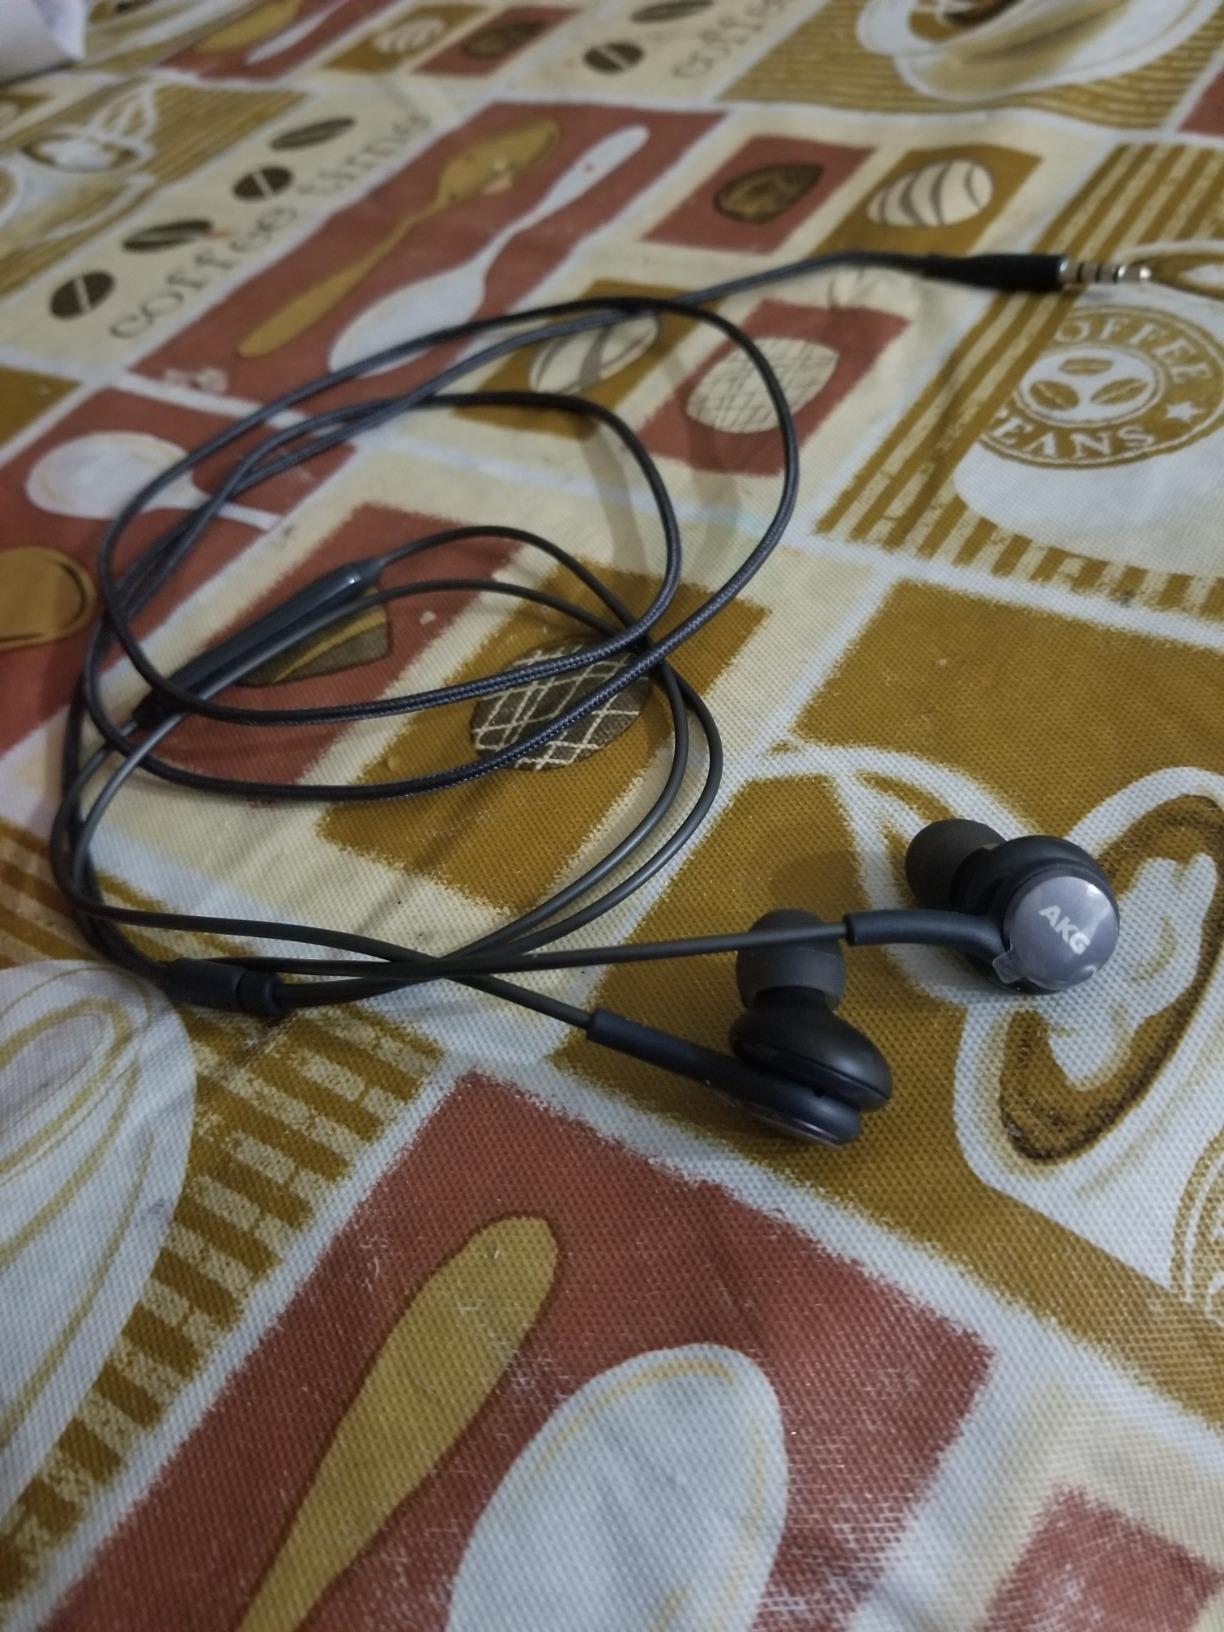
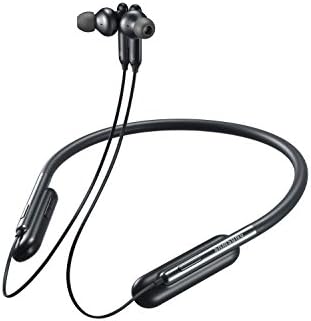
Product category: headphones
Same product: no